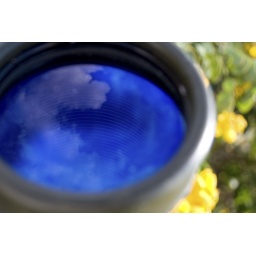
Reflection of clouds in the glass of my binoculars.